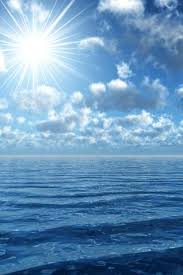
Weather: sun or clear